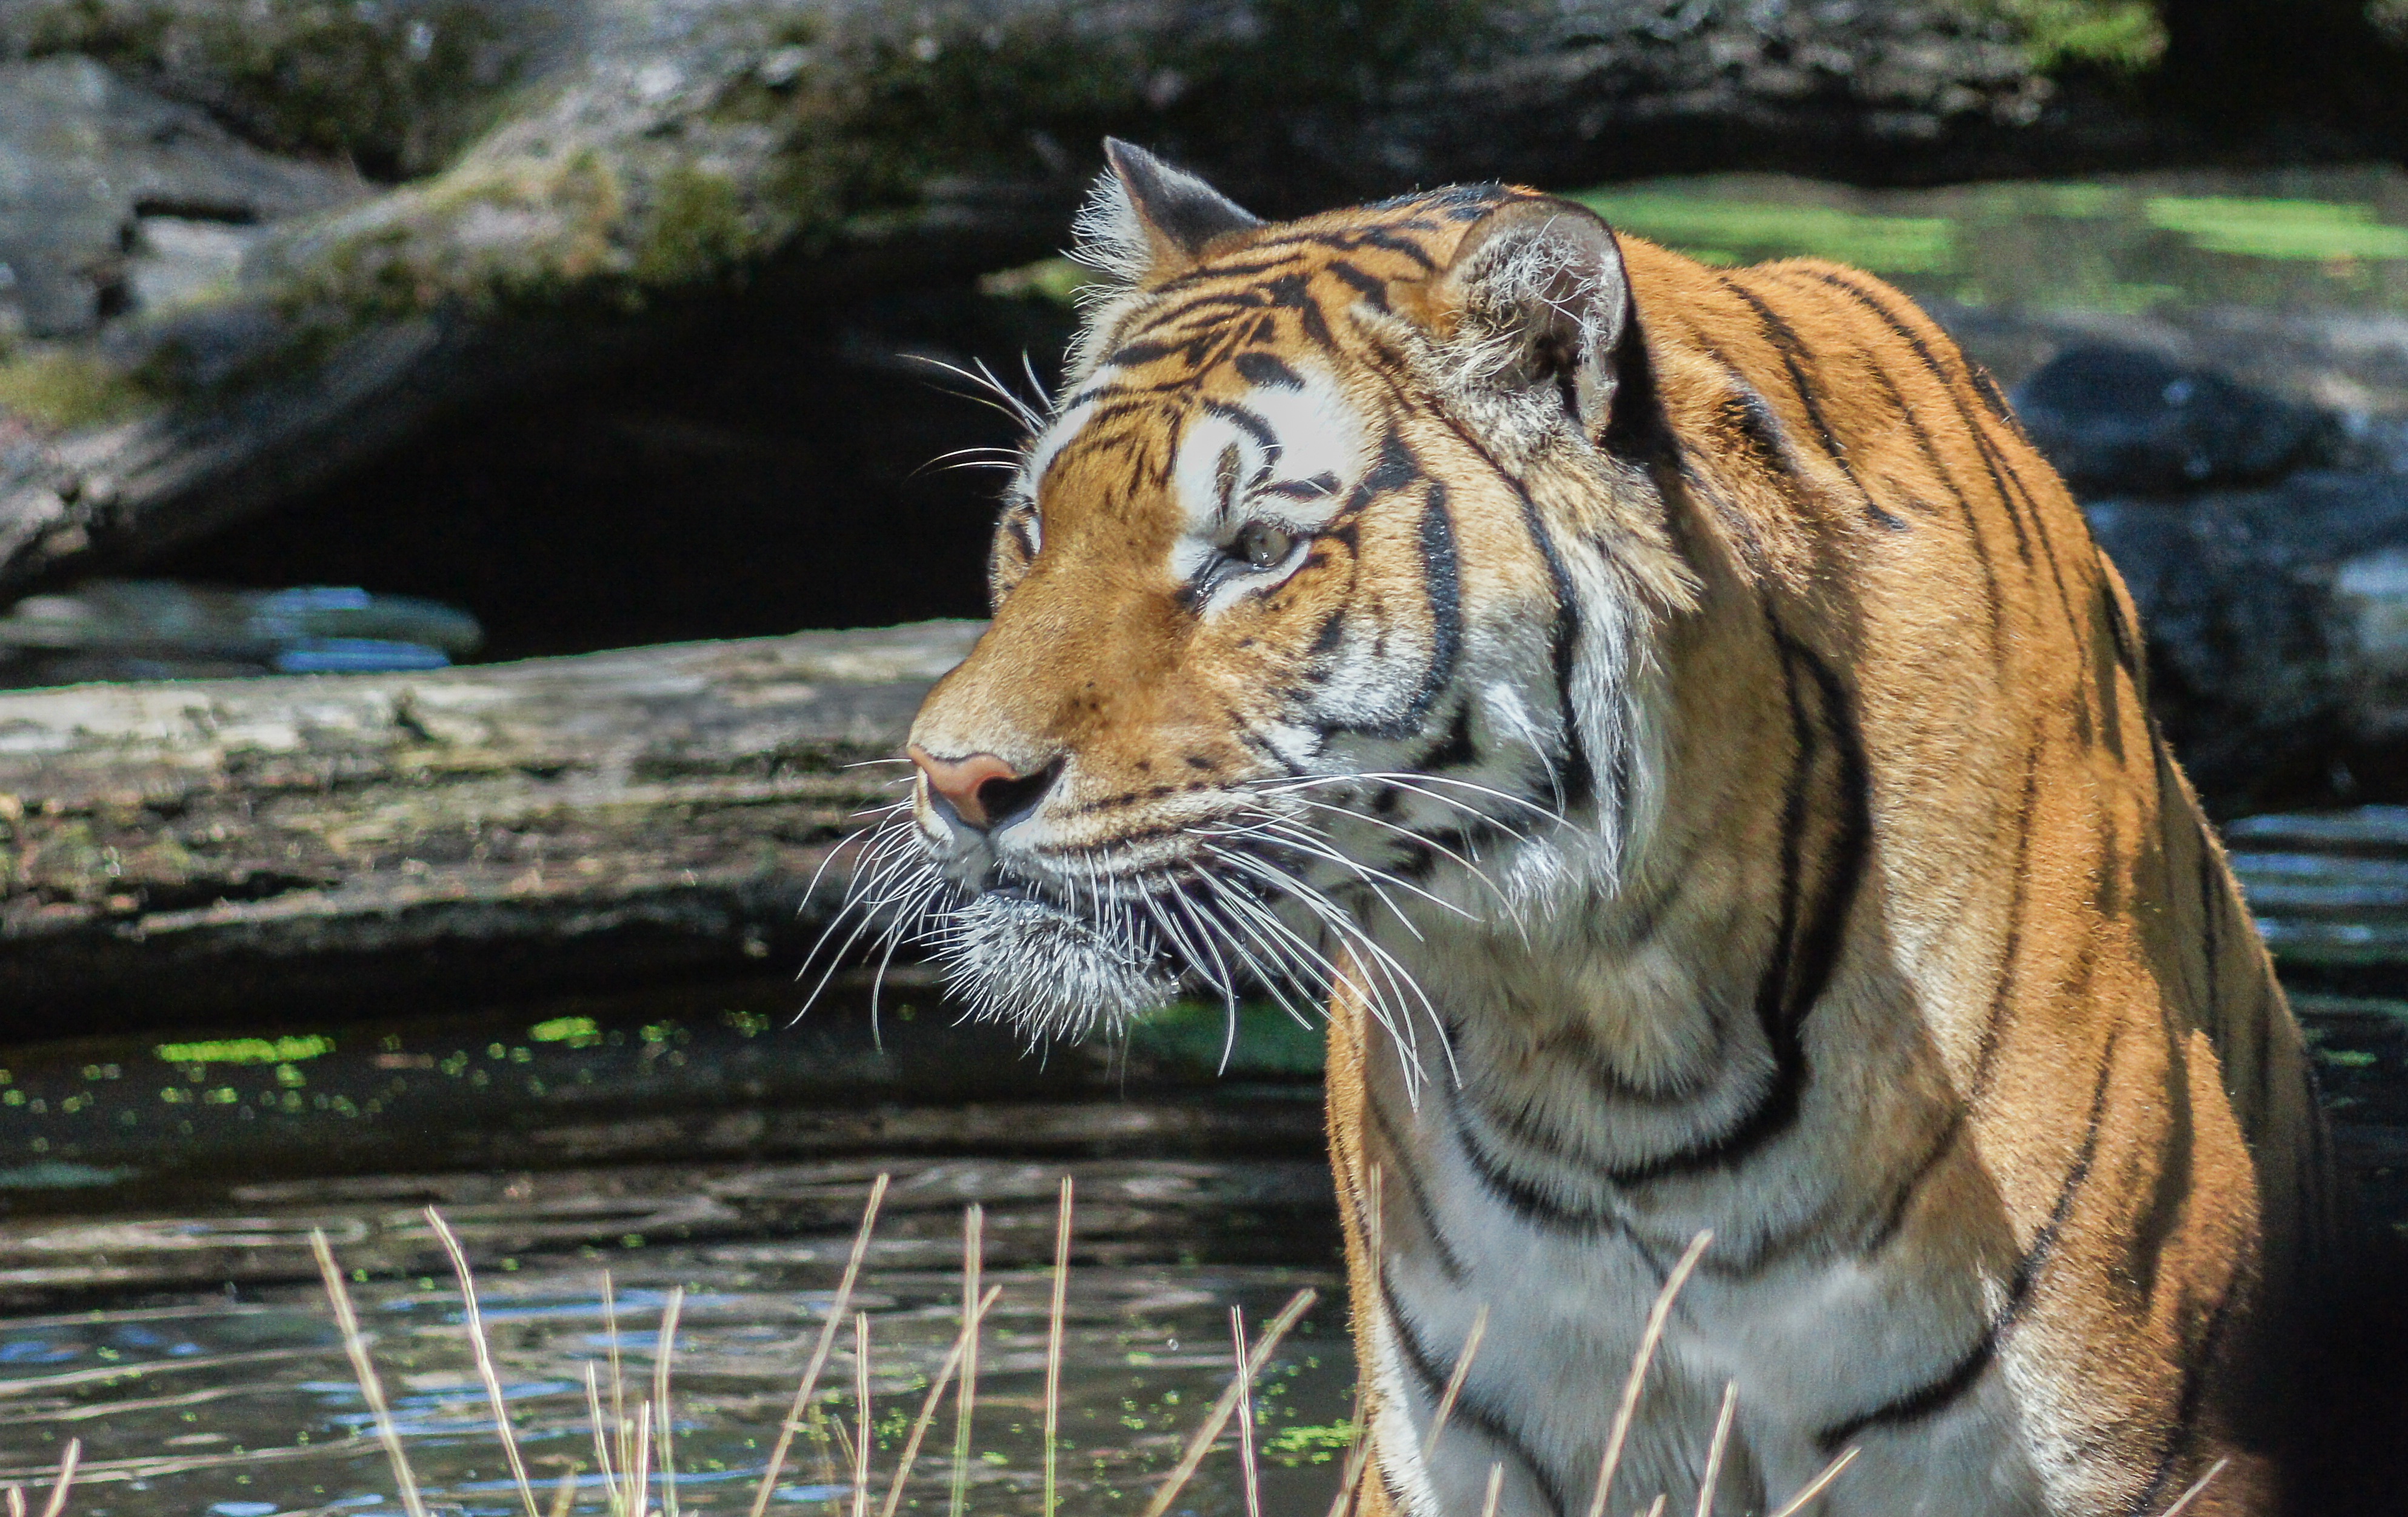
wilderness, wildlife, zoo, mammal, predator, fauna, big cat, whiskers, tiger, vertebrate, big cats, cat like mammal, serengeti park